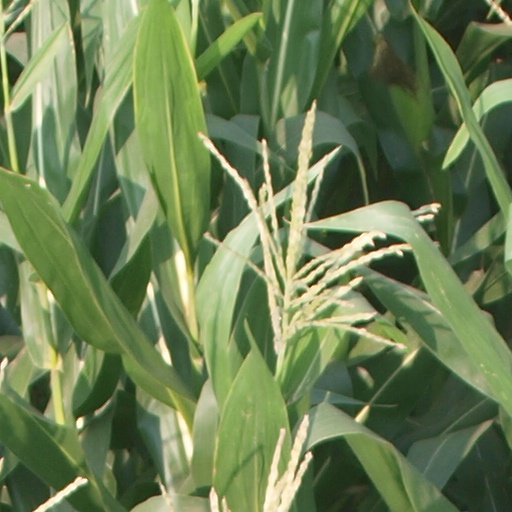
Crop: maize; corn